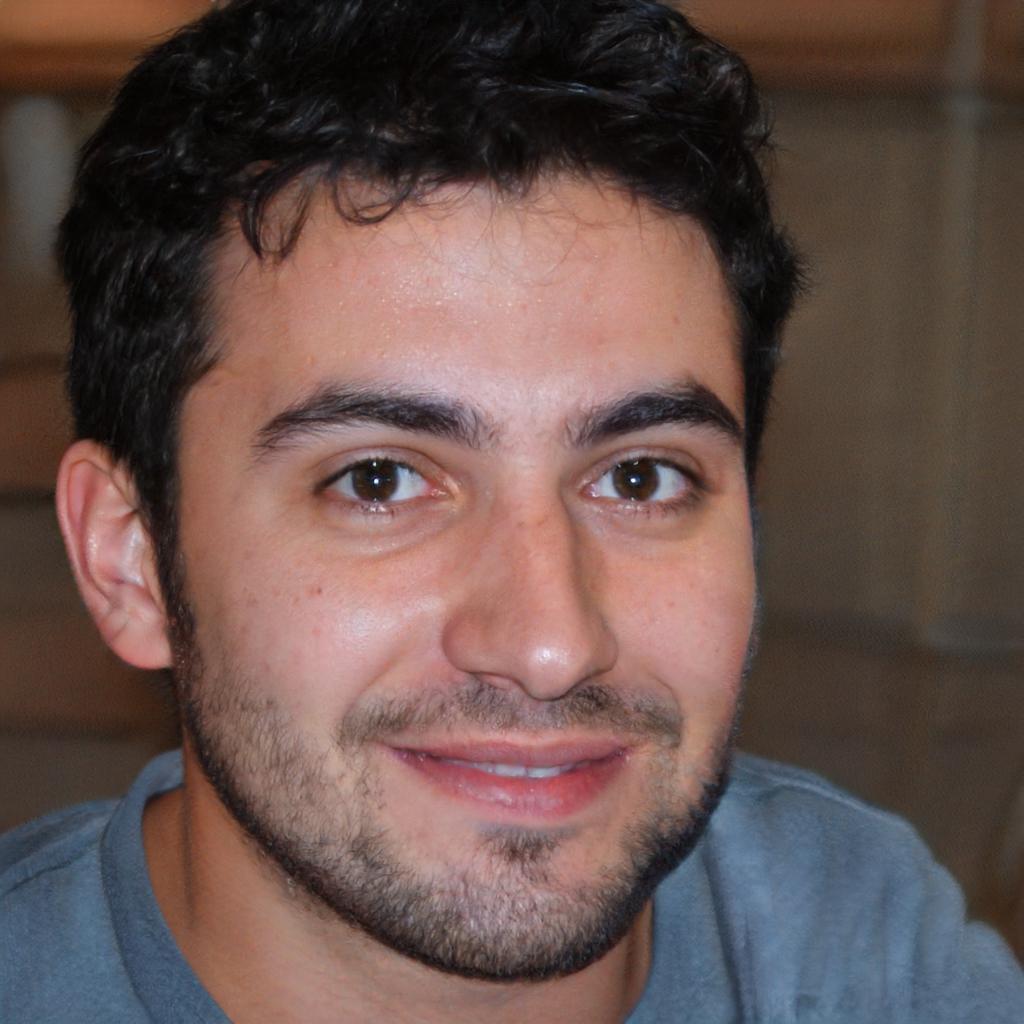
Gender: Male